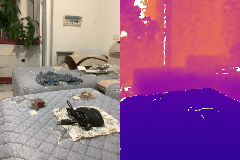
Label: mouse